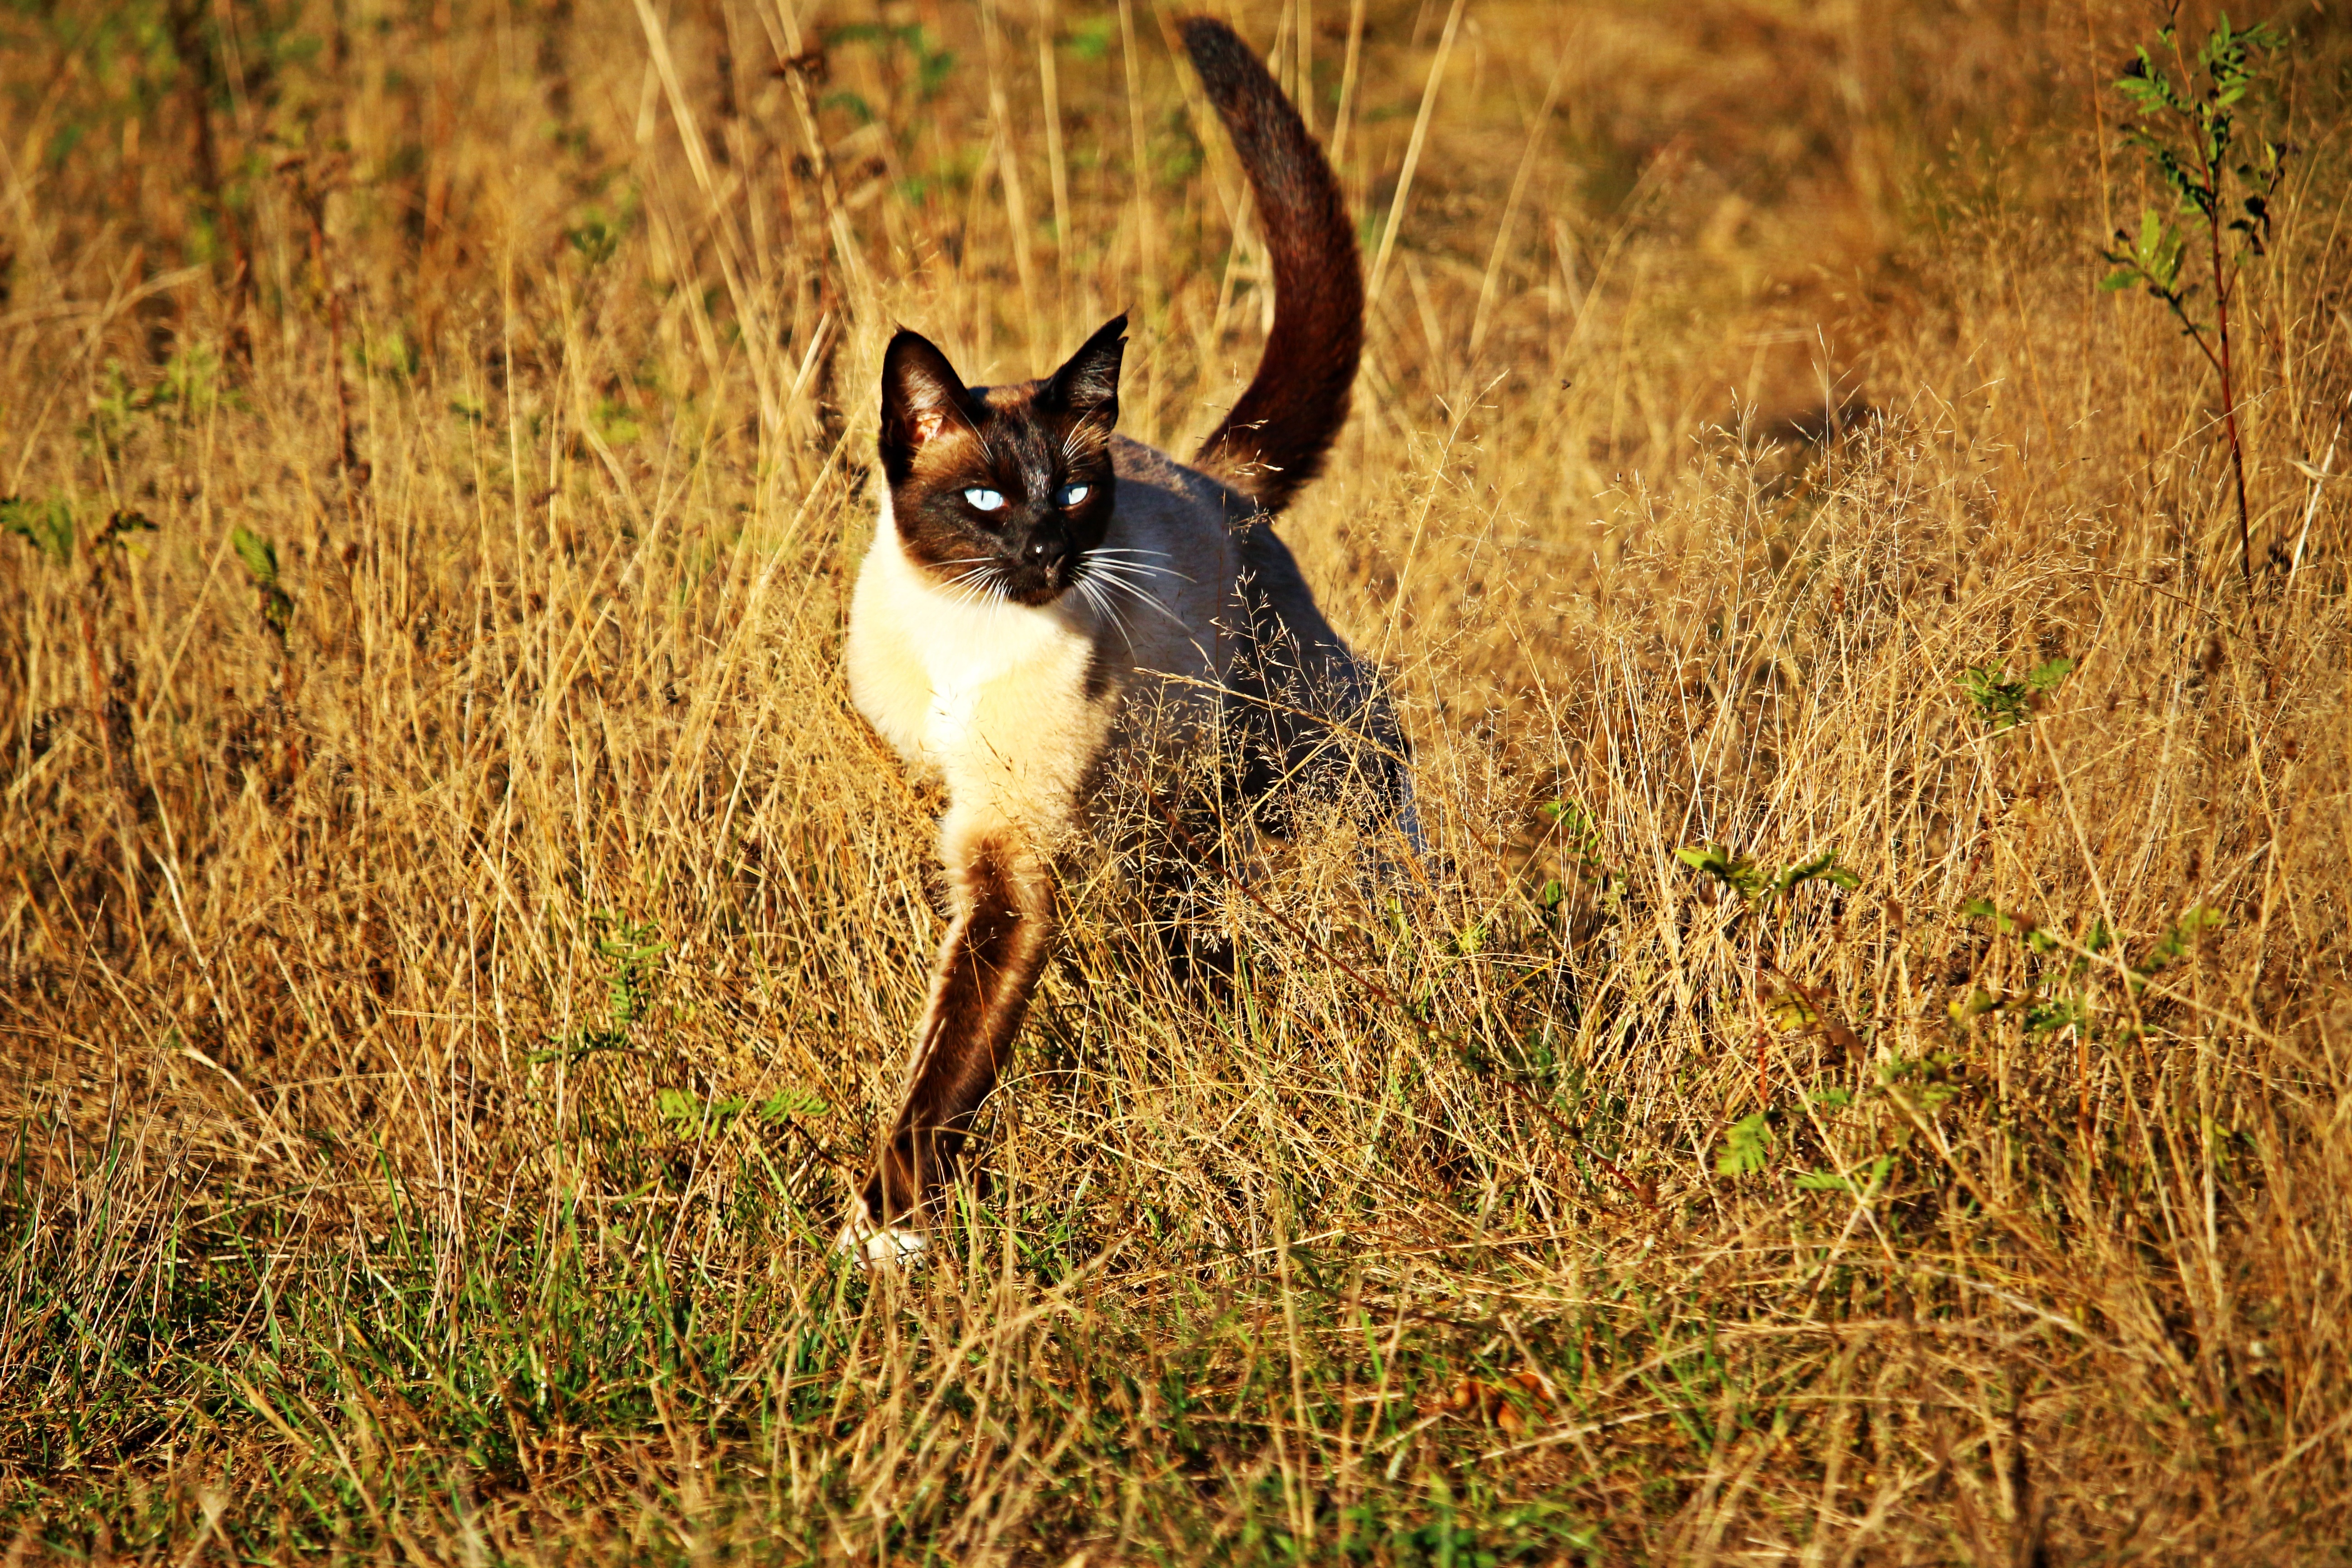
grass, prairie, wildlife, kitten, cat, autumn, mammal, fauna, savanna, siam, vertebrate, mieze, safari, siamese, siamese cat, breed cat, cat portrait, wild cat, small to medium sized cats